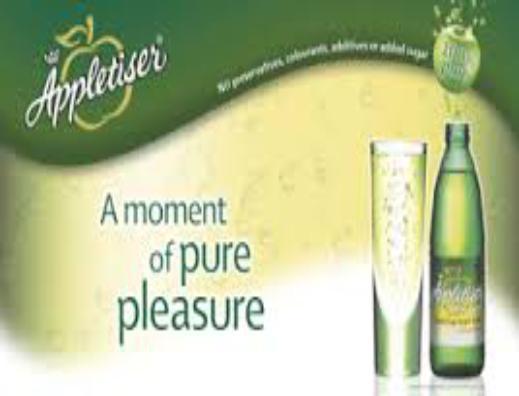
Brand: Appletiser
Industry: Food